Joshua Steinberg

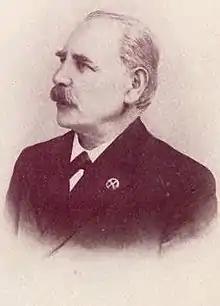
Joshua Steinberg

Joshua Steinberg (born in Wilna 1839; died 1908) was a Russian Jewish writer and educator.